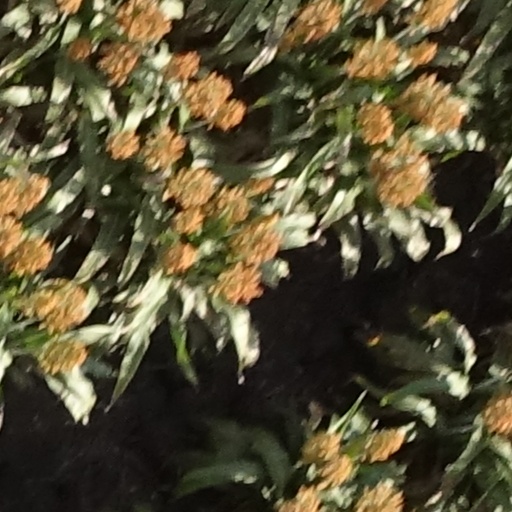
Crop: sorghum